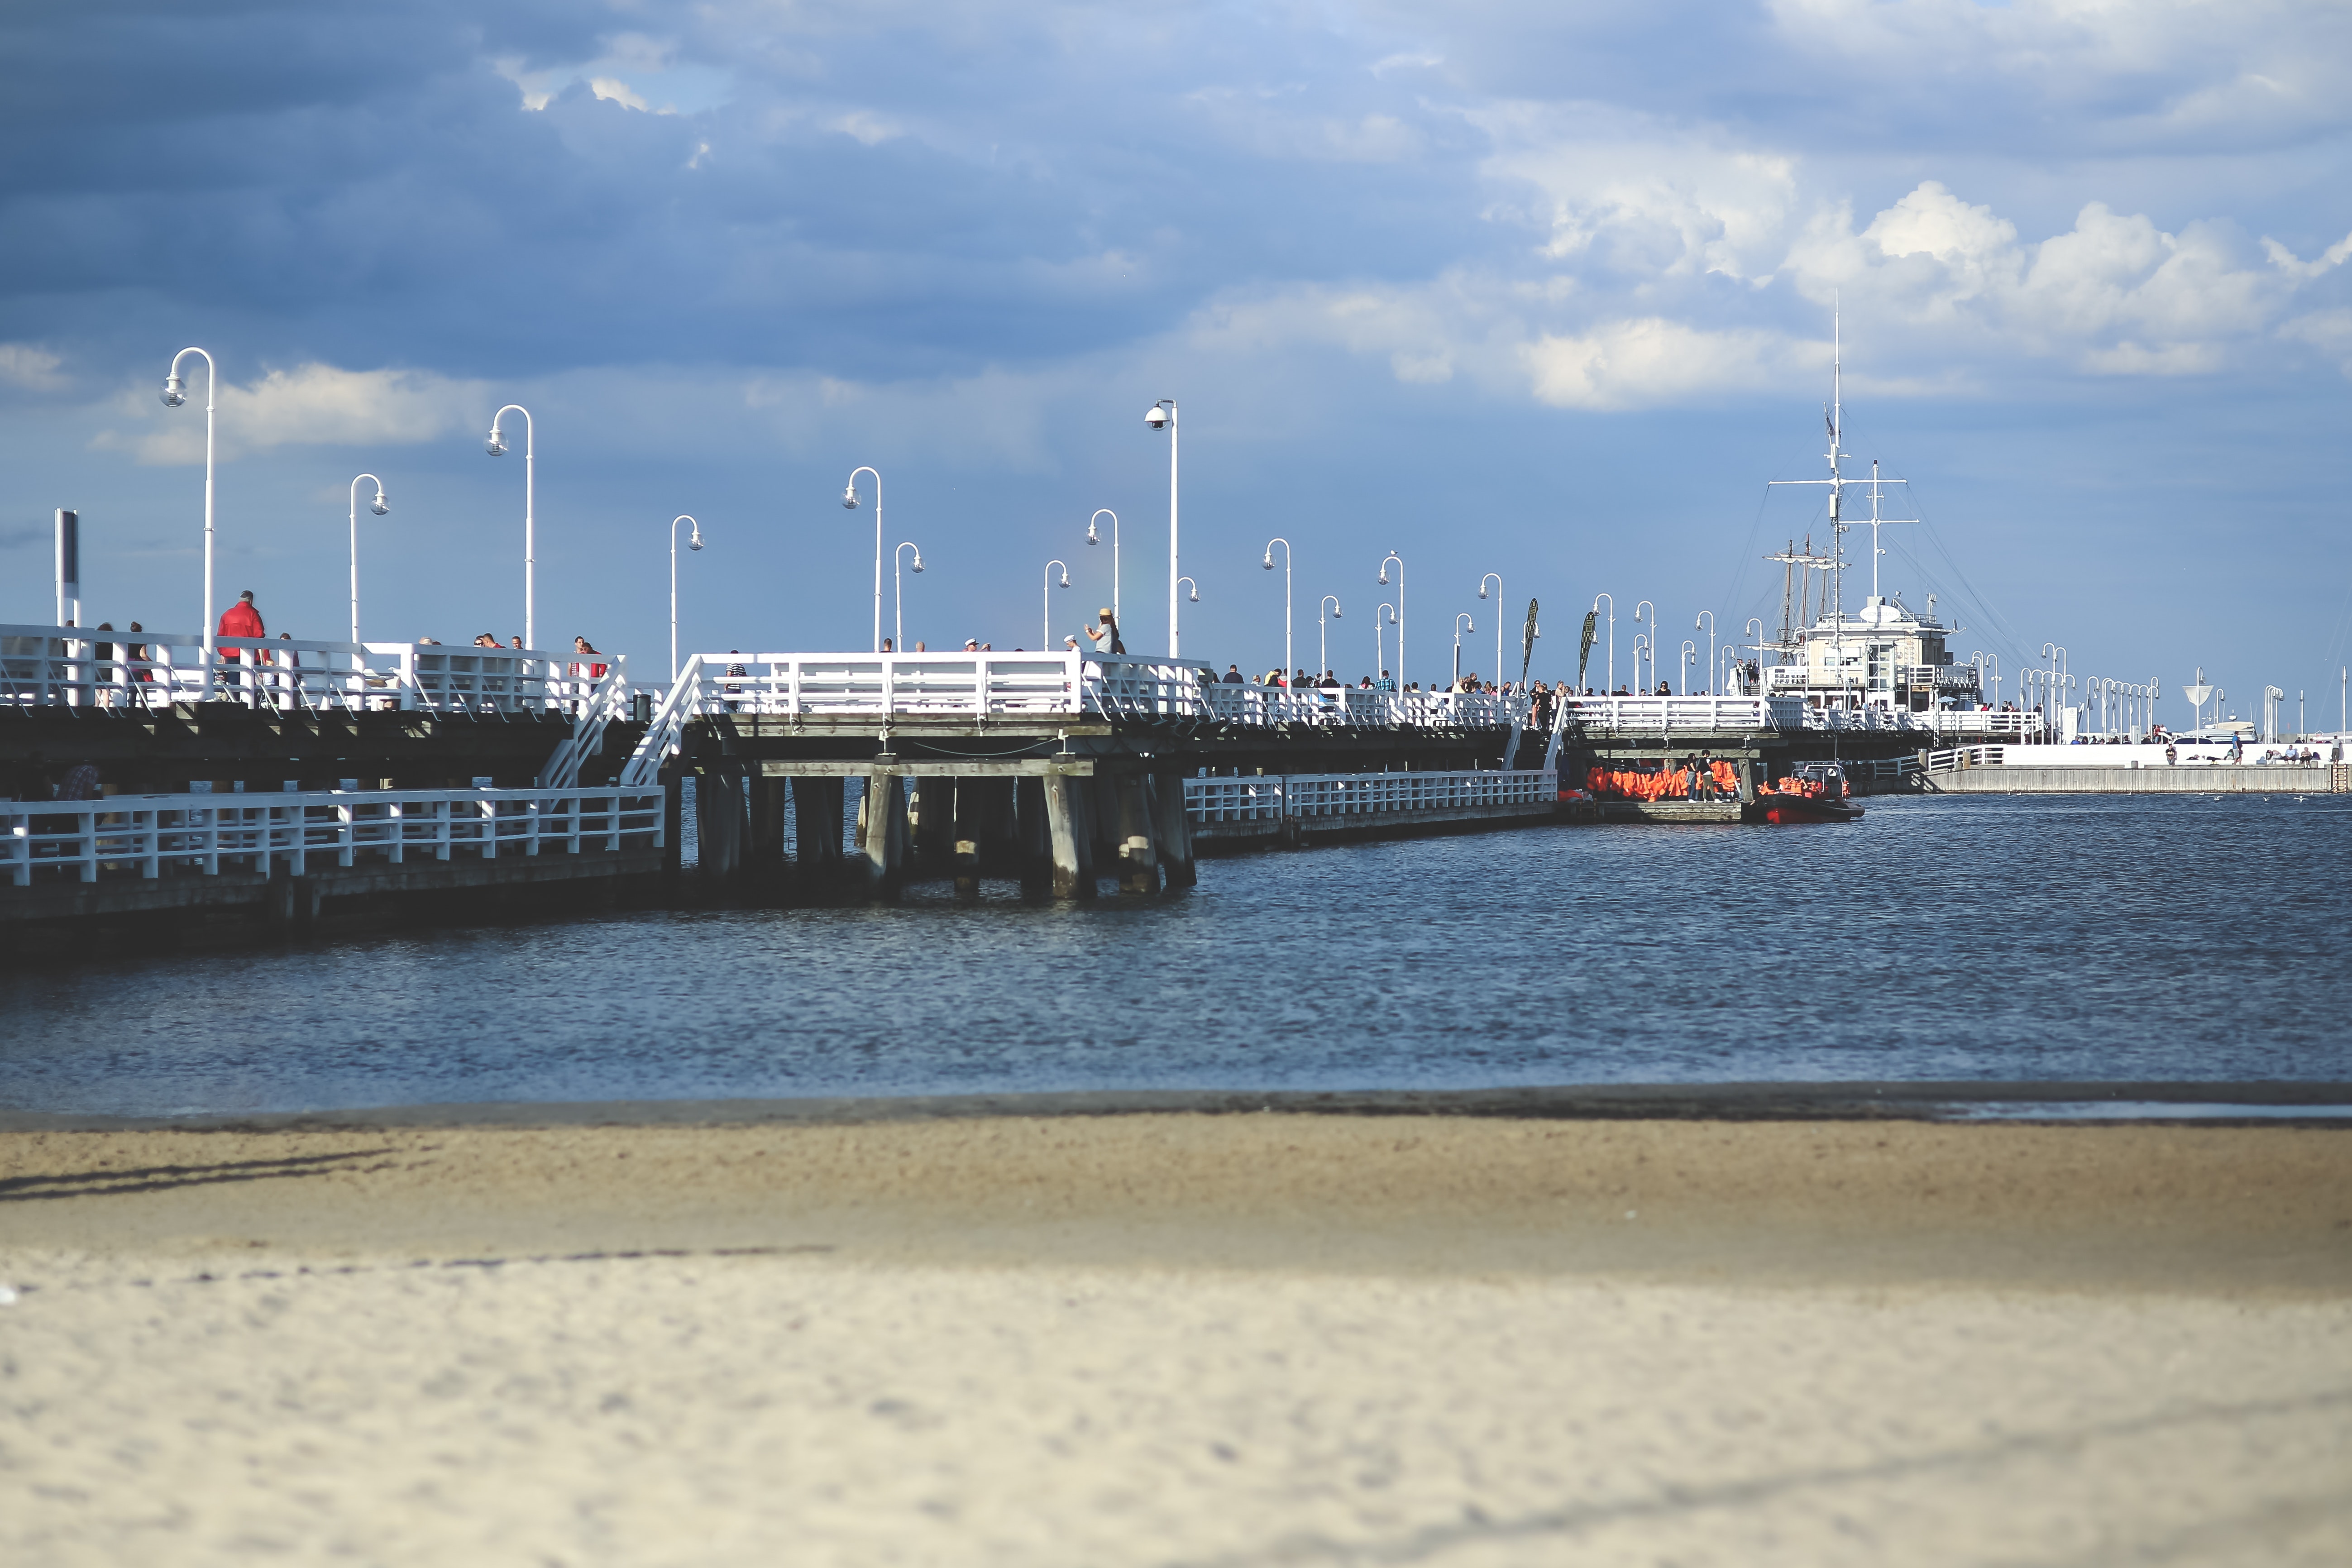
sky, pier, bridge, sea, boat, cloud, river, vehicle, channel, watercraft, ship, port, ocean, city, nonbuilding structure, coast, dock, harbor, freight transport, fixed link, boardwalk, suspension bridge, tourism